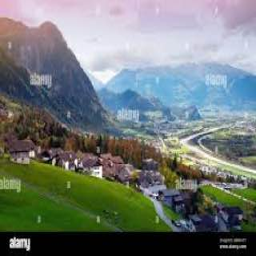
Triesenberg